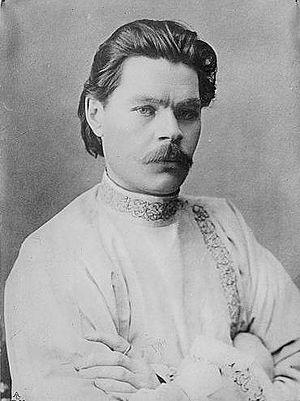
La littérature en langue russe proprement dite naît au cours du XVIIᵉ siècle, tout d'abord avec la poésie et le théâtre, mais très tôt naît une très riche tradition romanesque.